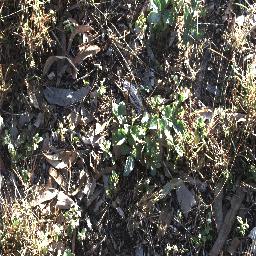
Label: snake_weed